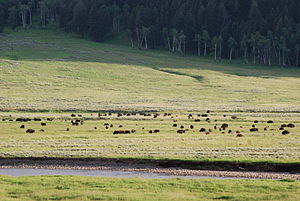
Lamar River
En flok bisoner ved bredden af Lamar River
Lamar River er en biflod til Yellowstonefloden i den nordvestlige del af staten Wyoming i USA. Floden, der er ca. 64 km lang, har hele sit forløb inden for grænserne af Yellowstone National Park.